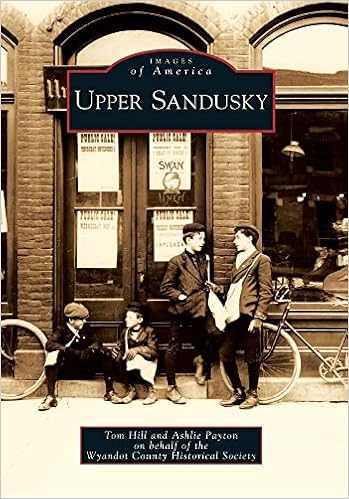
Upper Sandusky (Images of America)
Category: Books
About the Author Tom Hill, a native of Upper Sandusky, is a veteran of the United States Marine Corps and a former board member of the Wyandot County Historical Society. He and his wife, Marnie, maintain a private collection of historical memorabilia and artifacts. Ashlie Payton, also a native of Upper Sandusky, is the curator of the Wyandot County Museum and a member of the 14th Ohio Volunteer Infantry, a Civil War reenactment group.
Features: Long before the city of Upper Sandusky was established as the seat of Wyandot County in 1843, the fertile farming and hunting land along the Sandusky River was a village of the Wyandotte Indian Nation. African American Methodist minister John Stewart established a mission here to serve the Wyandottes, creating a model of peaceful living between pioneers and Native Americans, until the Wyandottes were moved to Indian Territory by the federal government. Upper Sandusky shows the growth of a Midwest town from the end of the Civil War through World War II using historic photographs of people, organizations, and landmarks. From local bands to buildings lost in fires, Upper Sandusky documents how the town has changed and how the strong bonds of family, adversity, and triumph keep the community growing together.